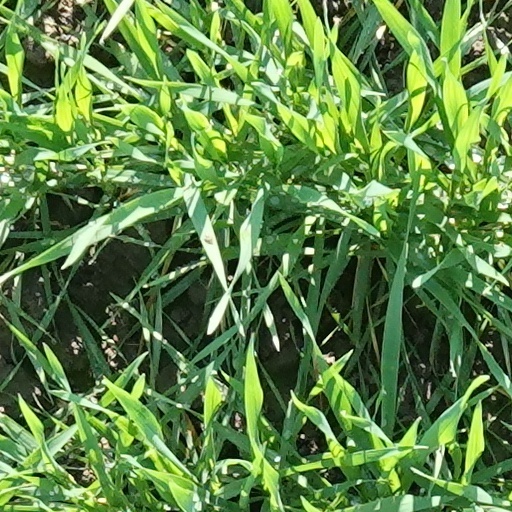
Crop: wheat